Ana Veydó

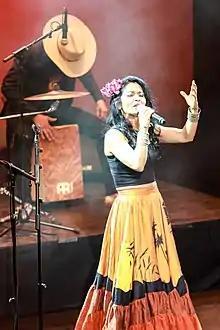
Ana Veydó sings on a Cimarron performance

Anaveydober Ordóñez Triana (Otanche, Boyacá), better known as Ana Veydó, is a Colombian joropo singer. She is the lead singer of Cimarron.